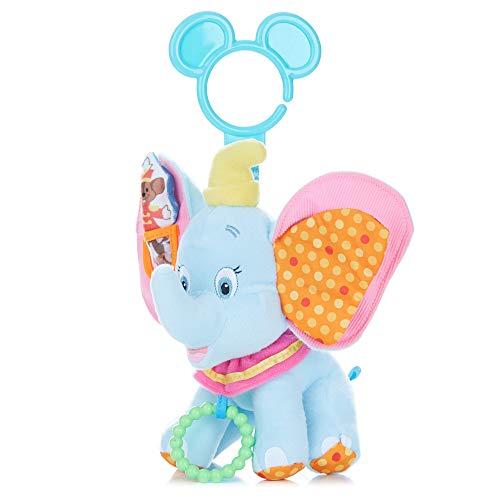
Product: Disney Baby Dumbo On The Go Activity Toy
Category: Toys & Games | Baby & Toddler Toys | Musical Toys
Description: DEVELOPMENTAL TOY: Help baby to learn and grow with this activity toy from Disney Baby.
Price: $15.00